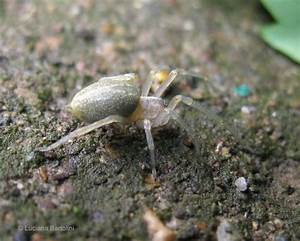
Label: spider